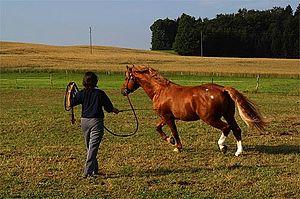
Les fêtes, coutumes et jours fériés en Suisse ont des racines variées, en raison de la diversité linguistique et religieuse ainsi que de l'organisation territoriale de ce pays multiculturel.